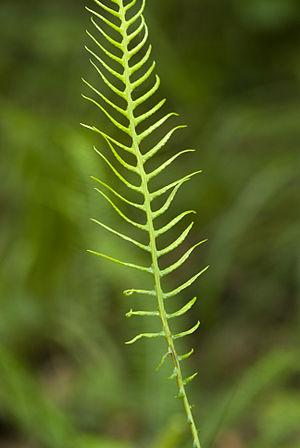
Blechnum spicant Eu (Seine-Maritime), France